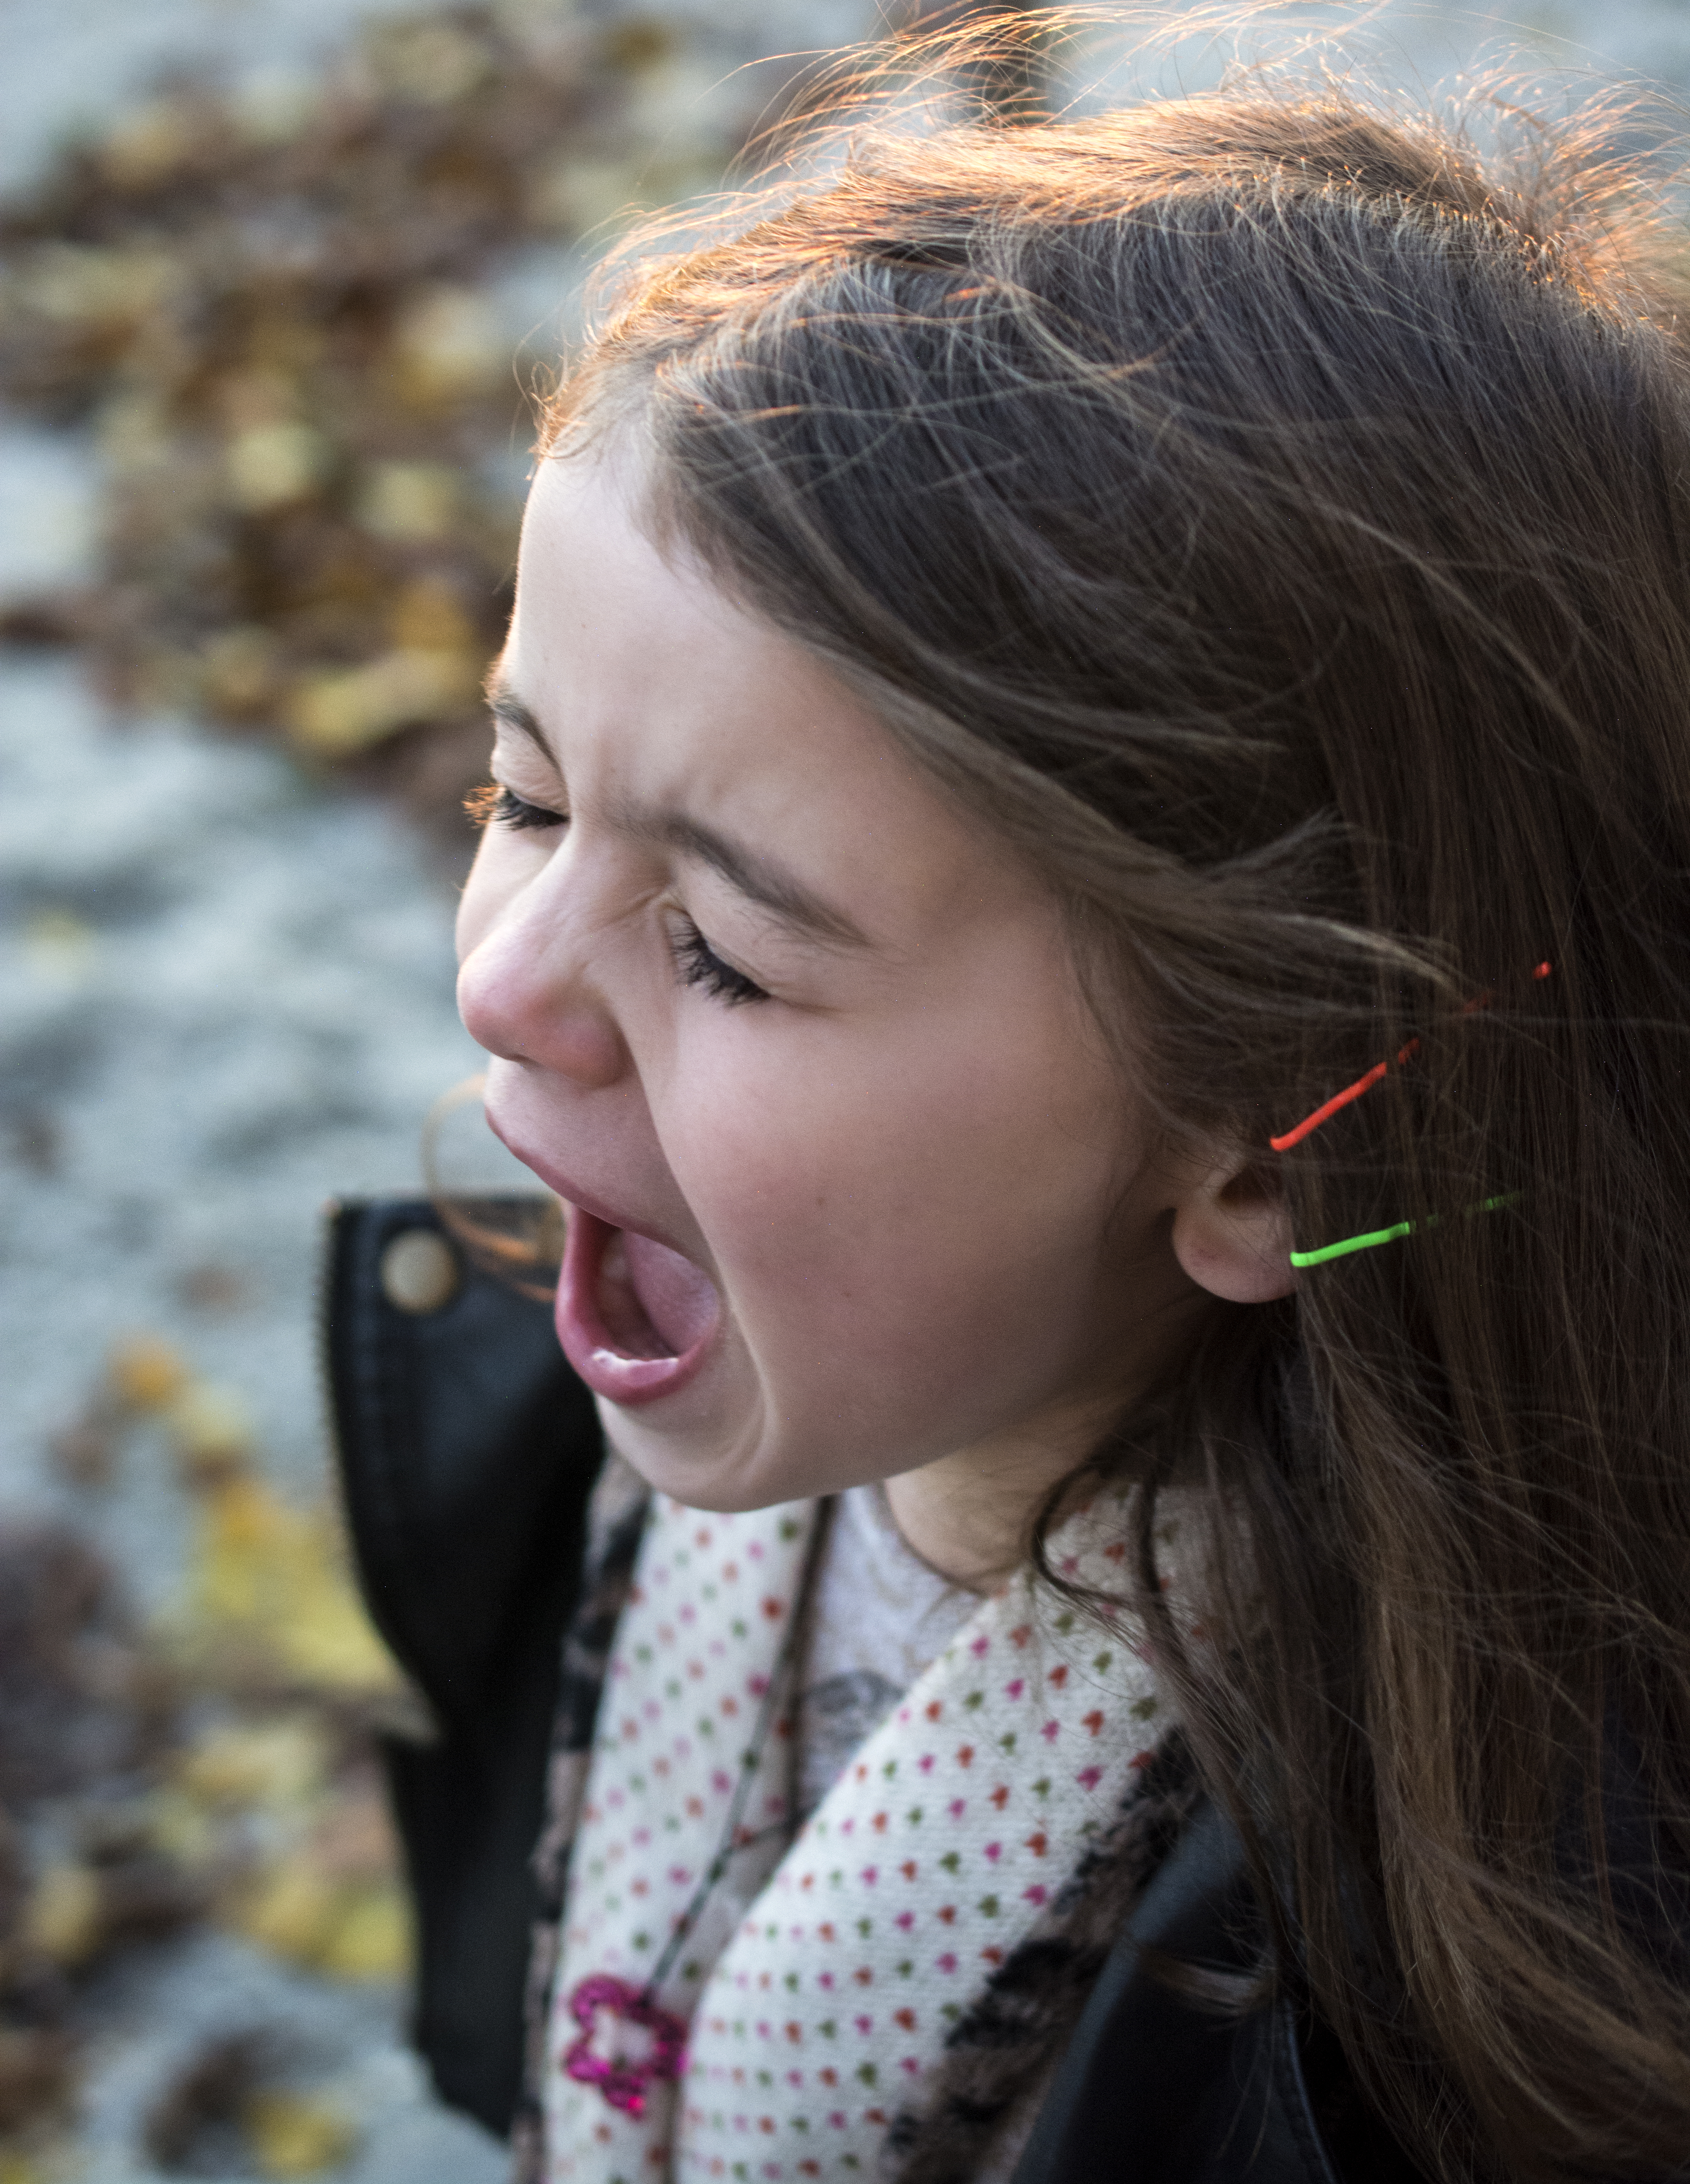
person, girl, hair, photography, flower, kid, cute, portrait, model, young, spring, child, facial expression, season, hairstyle, smile, face, nose, eye, head, skin, beauty, organ, windy, emotion, photo shoot, portrait photography